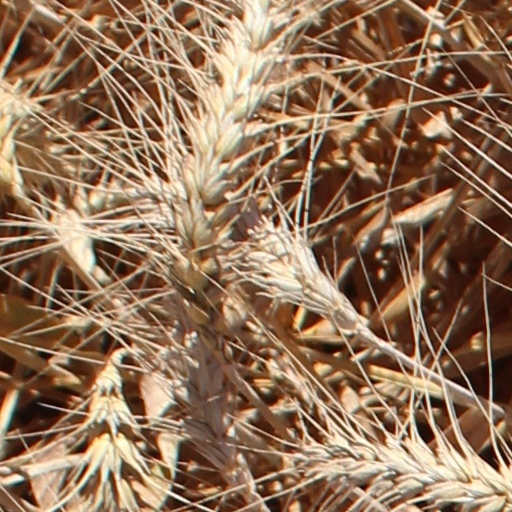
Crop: wheat